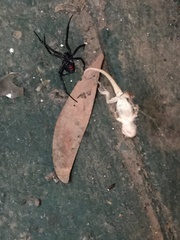
Species: Lactrodectus_hesperus